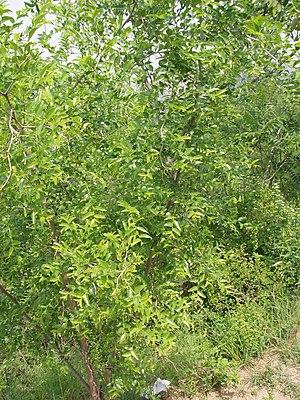
Les Mangeurs de lotus, en anglais The Lotos-Eaters, est un poème de l'écrivain britannique
Le jujubier sauvage ou jujubier de Berbérie est appelé également jujubier des Lotophages en référence à l'antique peuple imaginaire des Lotophages décrit par Homère, Polybe et Hérodote, qui habitait une île de la côte est tunisienne, endroit où le lotos est le meilleur d'après Théophraste. En 1790, le botaniste René Desfontaines démontra sur un faisceau d'indices que le lotos ancien était cette unique jujube méditerranéenne, comme on le supposait depuis longtemps. L'intérêt pour ce peuple avait été suscité par un bref passage de l’Odyssée dans lequel Homère décrit les Lotophages vivant heureux en consommant ce fruit qui avait le pouvoir de faire oublier jusqu'à l'amour de leur patrie aux marins d'Ulysse.
Les jujubiers sont des arbres de la famille des Rhamnacées, originaires des pays tropicaux et subtropicaux de l'ancien et du nouveau monde. Il en existe une centaine d'espèces, souvent des épineux, certaines produisent des fruits, les jujubes.